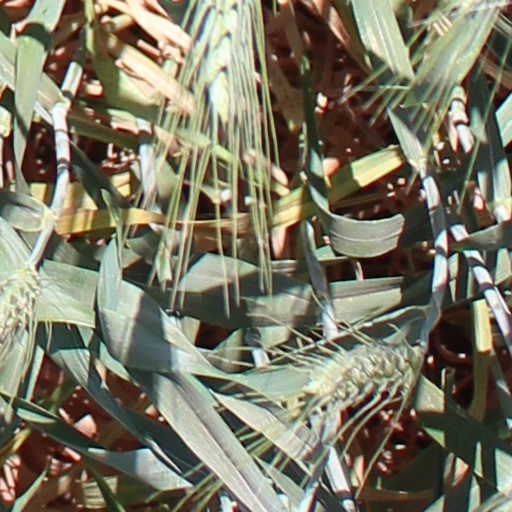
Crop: wheat